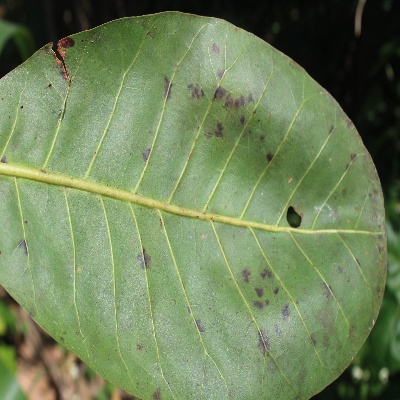
Crop: Cashew
Condition: anthracnose